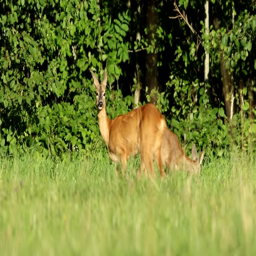
female roe deer with a fawn eating grass